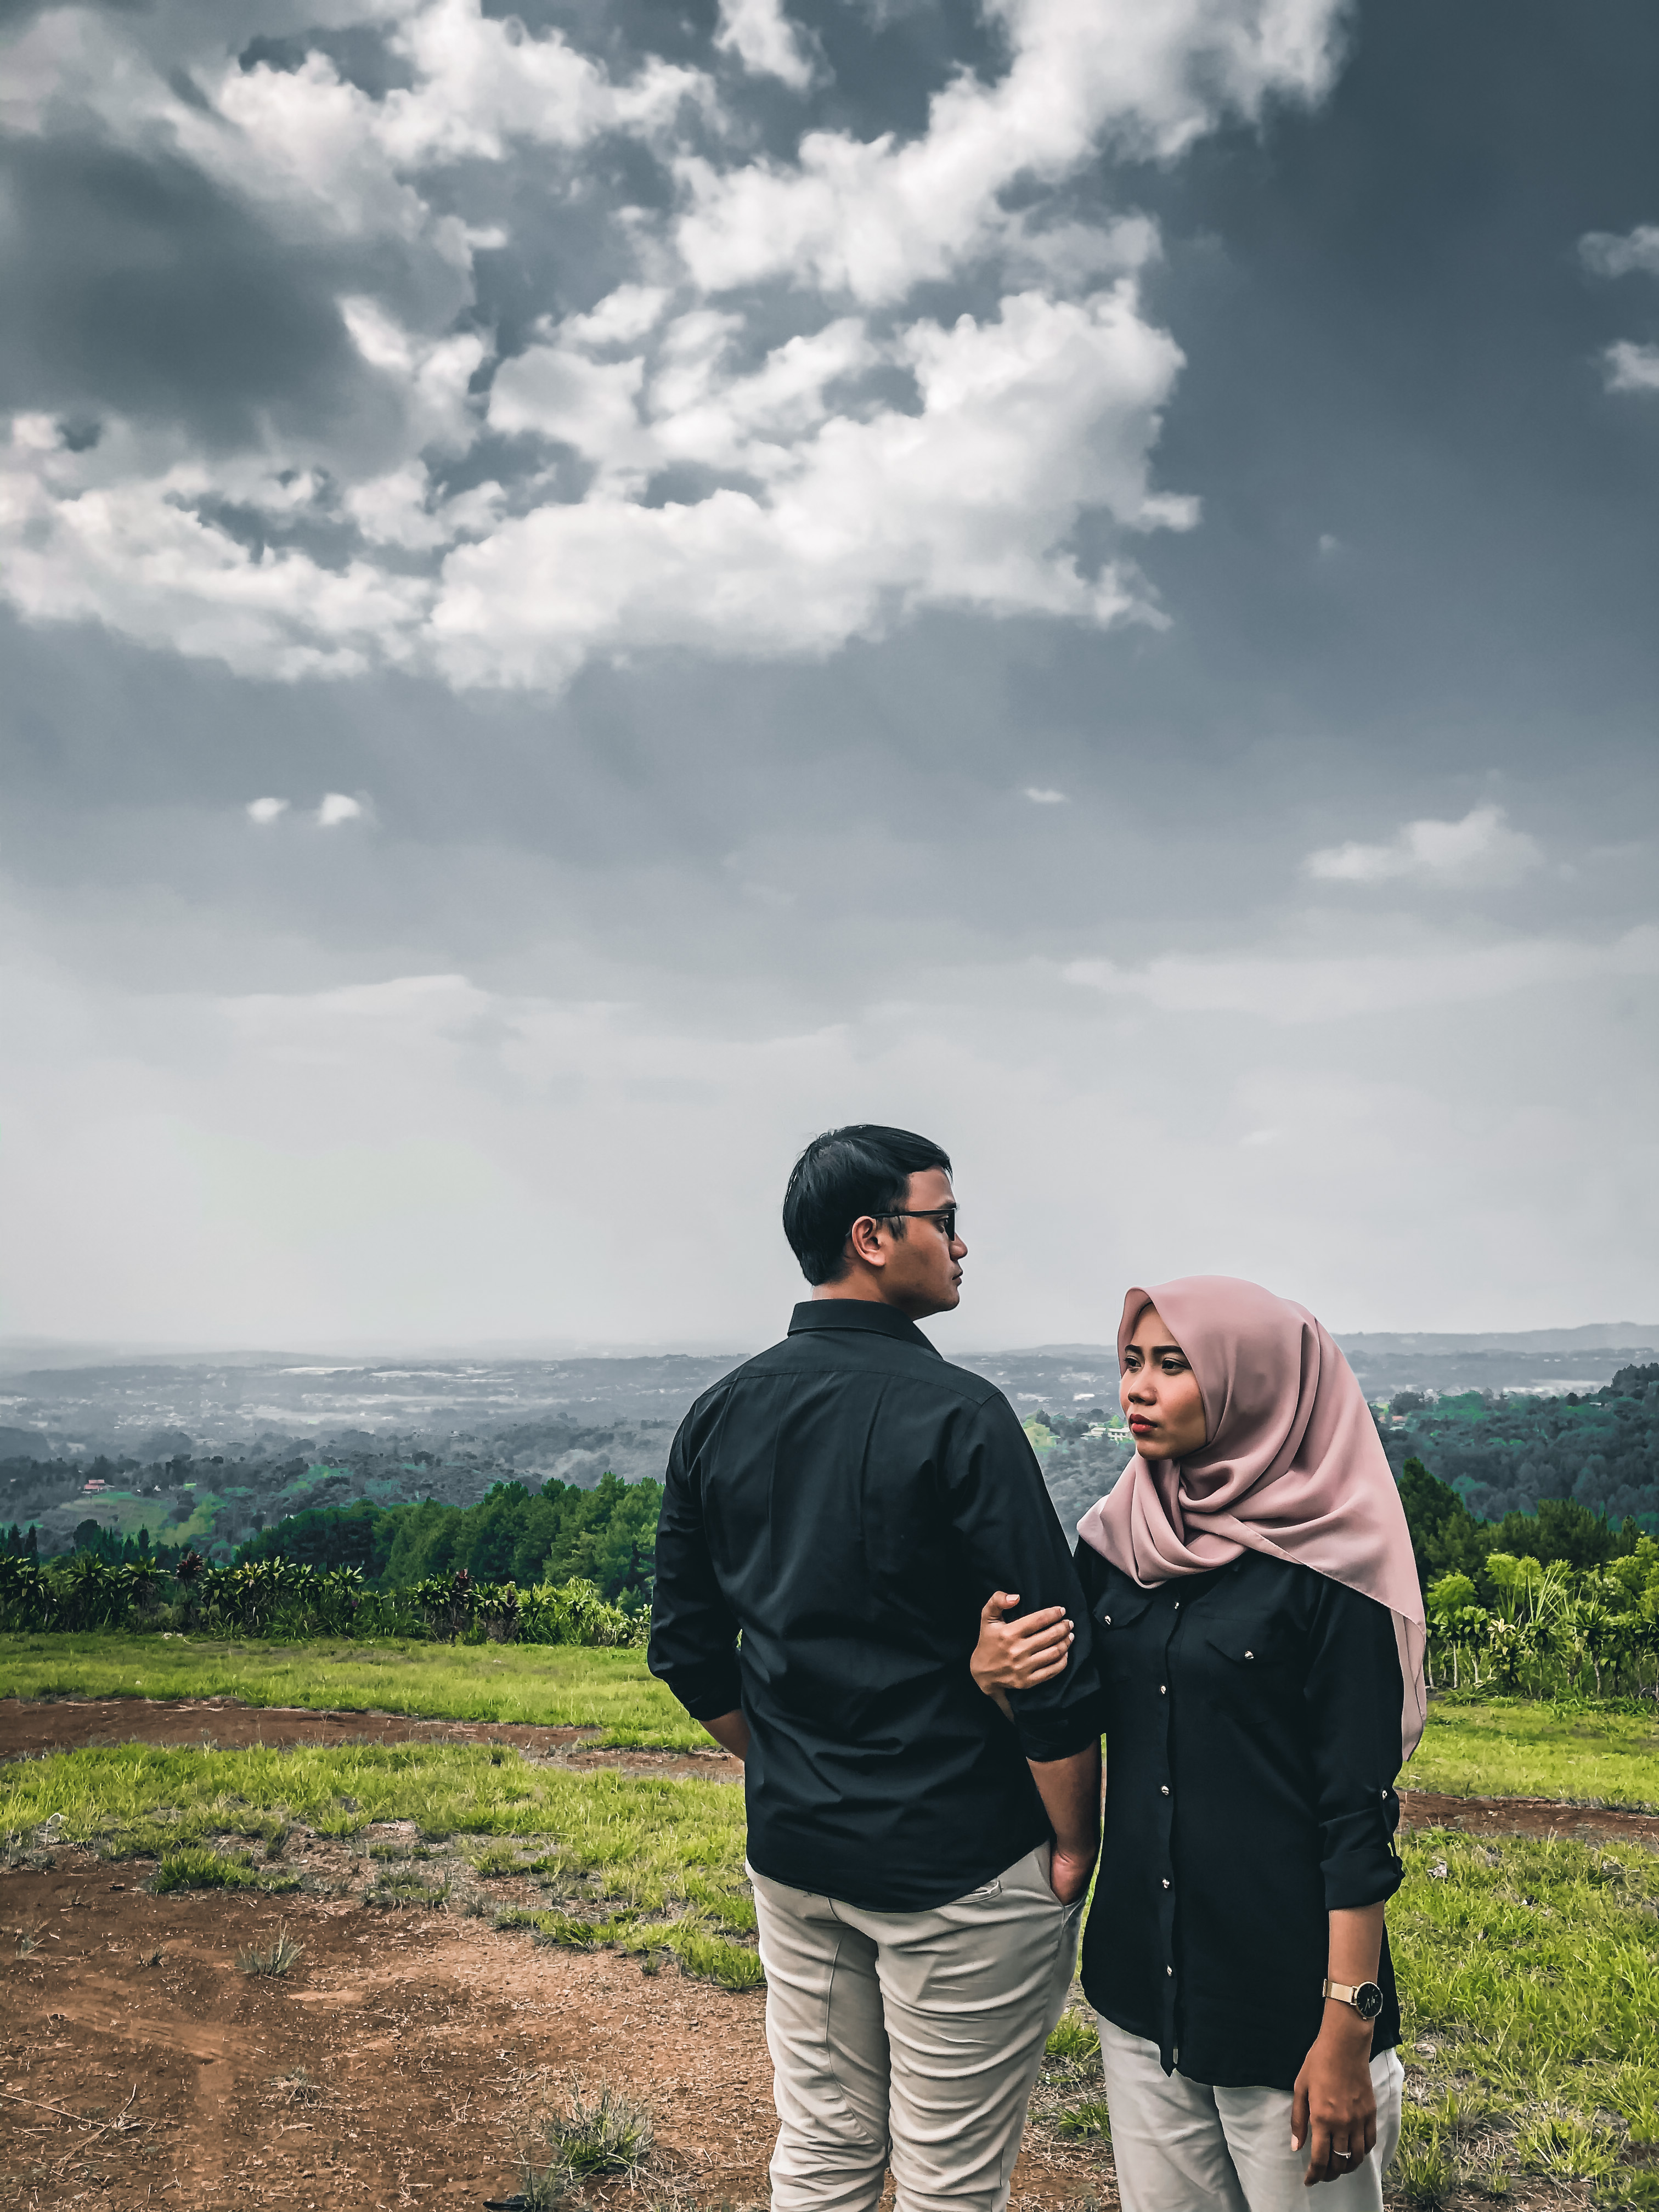
cloud, People in nature, sky, photograph, natural landscape, friendship, tree, grassland, hill, vacation, photography, highland, tourism, mountain, outerwear, landscape, happy, meteorological phenomenon, honeymoon, gesture, hill station, travel, love, plain, family